Answer in natural language. Considering the relative positions, is white minimalist bed to the left or right of wooden floor lamp with fabric shade? Choose between the following options: left or right
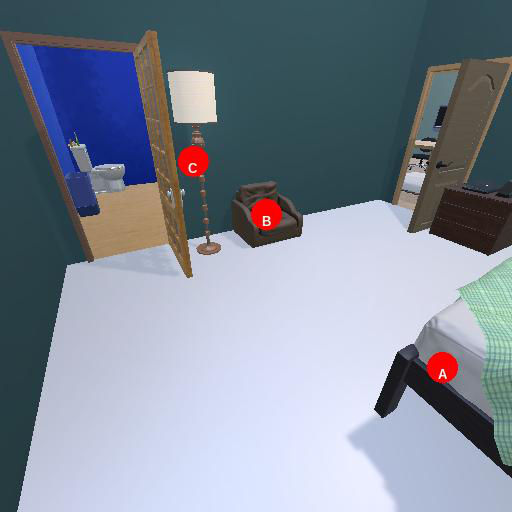
<answer>right</answer>